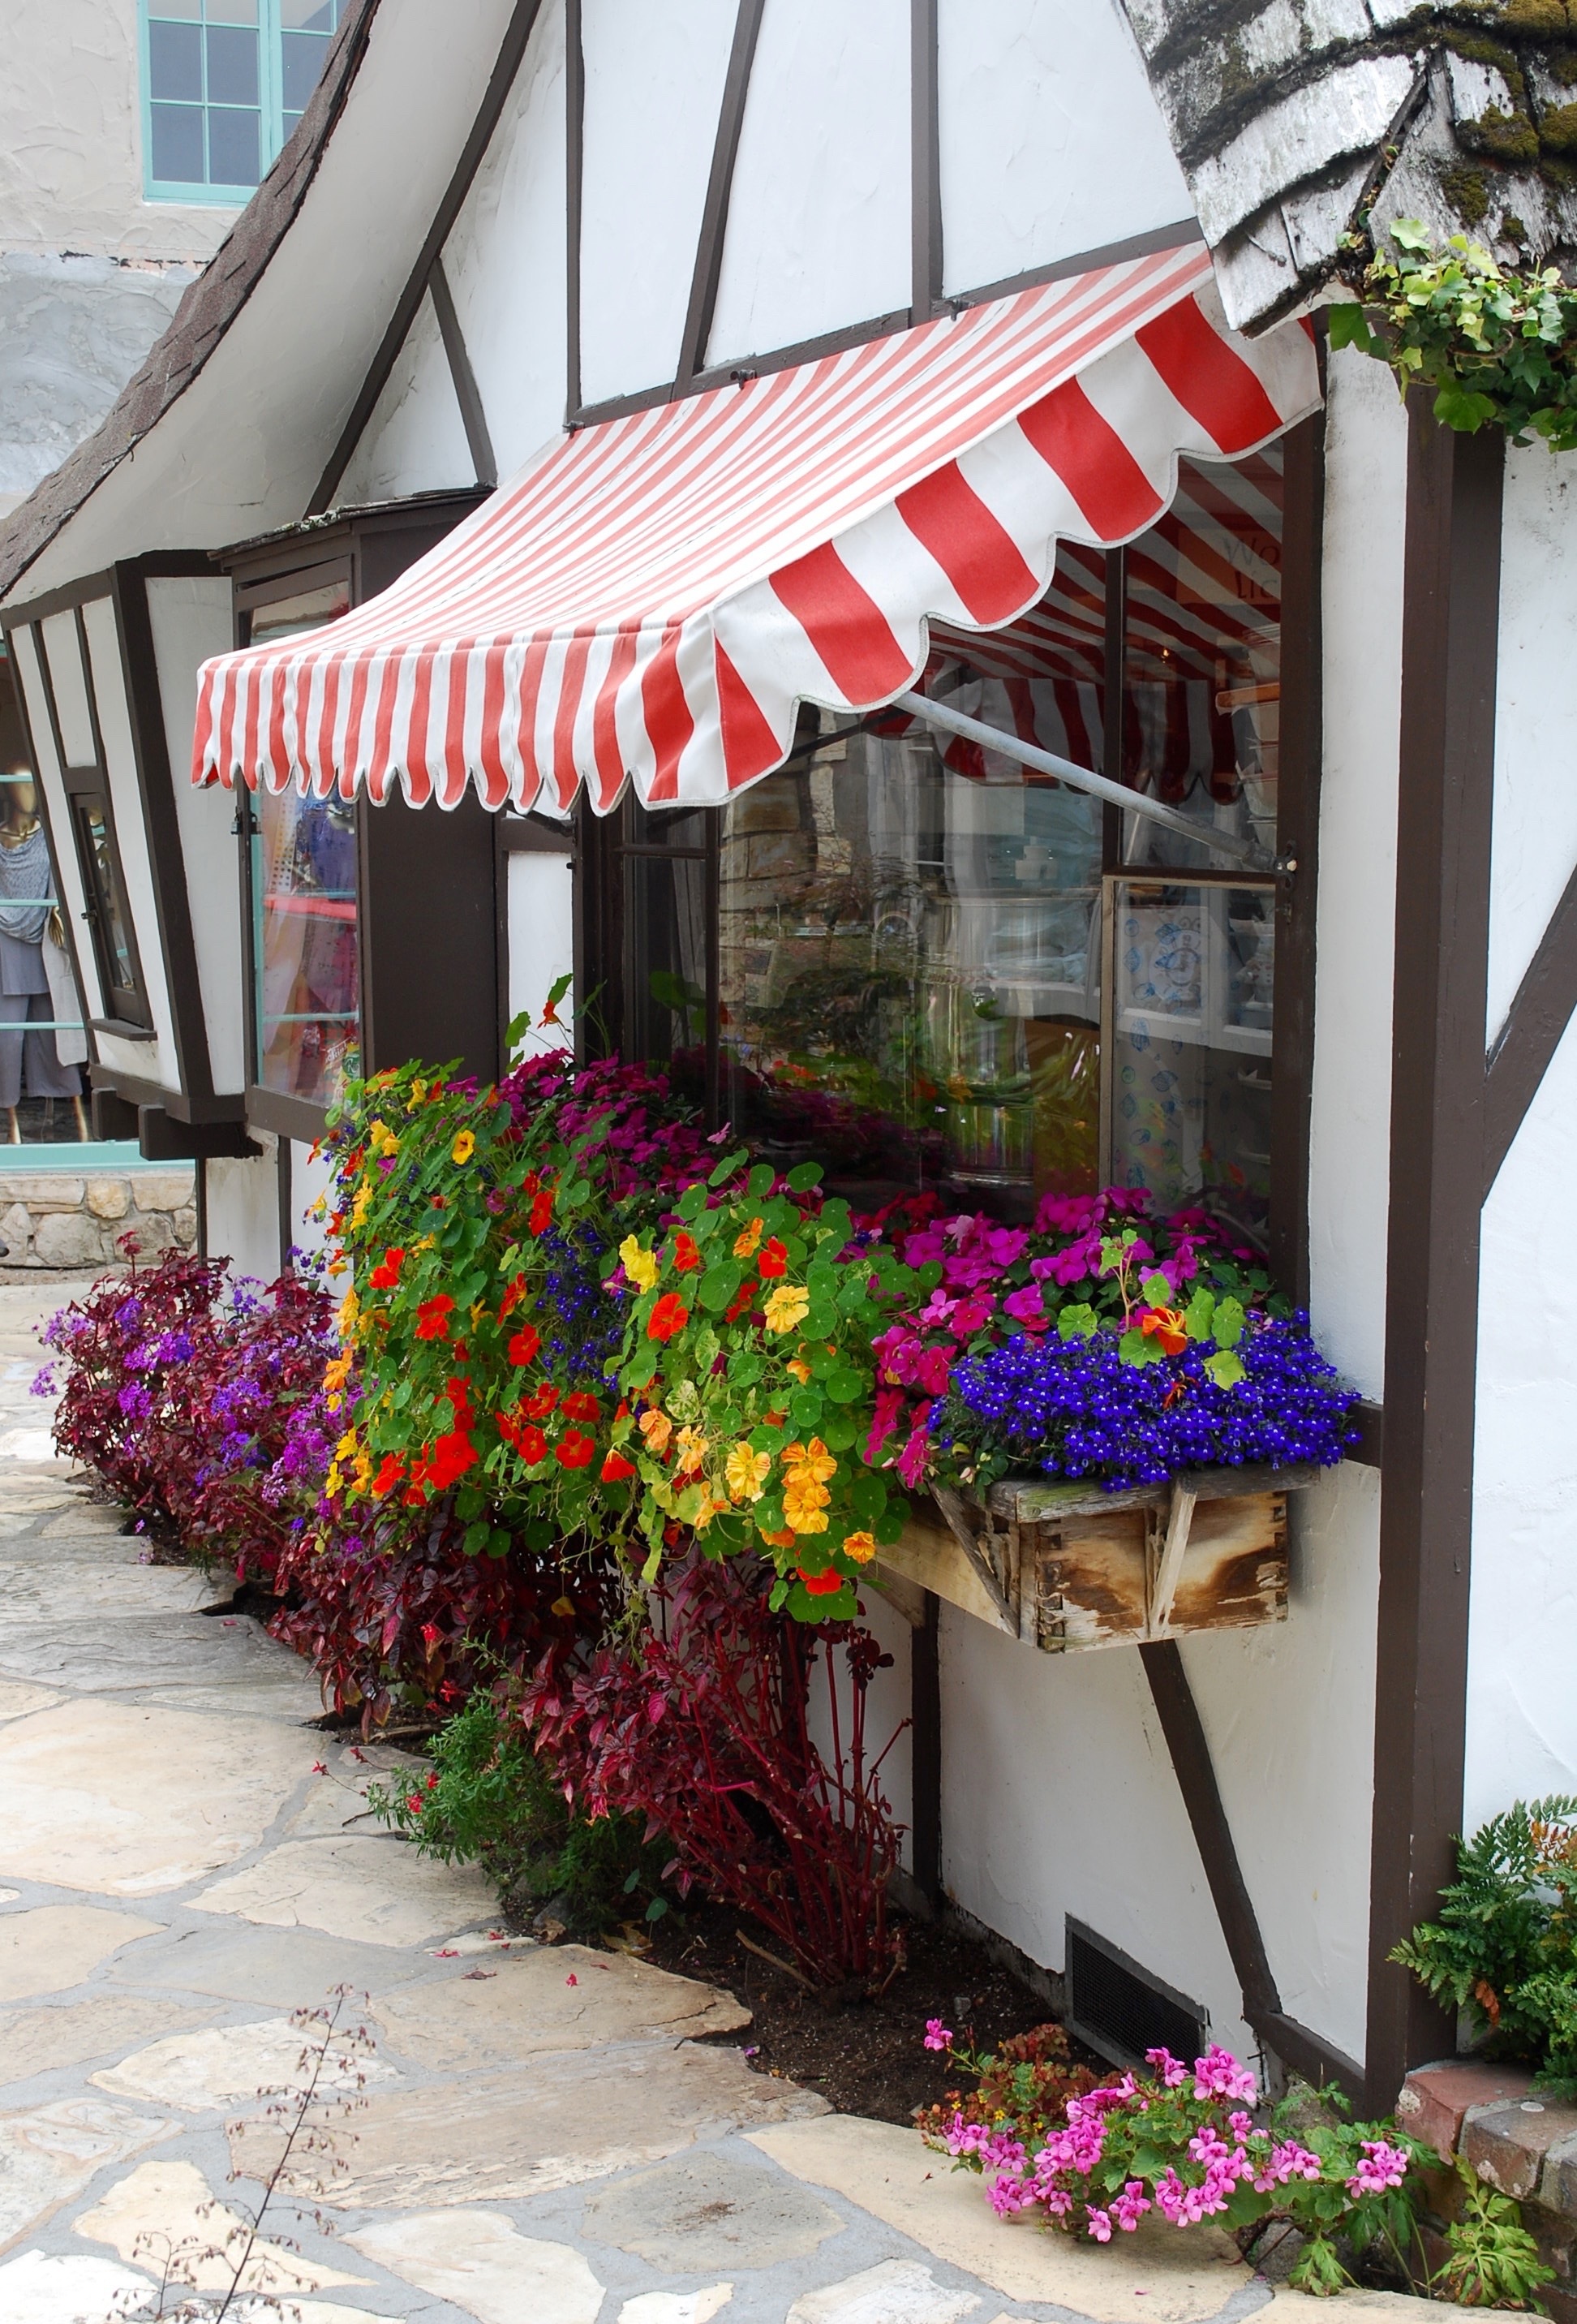
plant, flower, window, europe, spring, exterior, flora, awning, floristry, tudor, window box